Henschel & Son

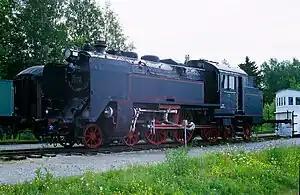
Henschel built (1941) 4-6-4 VR Class Pr2 steam locomotive (no. 1800) at Haapamäki Steam Locomotive Museum in Keuruu, Finland

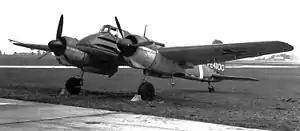
The Henschel Hs 129B ground attack aircraft

Henschel & Son was a German company, located in Kassel, best known during the 20th century as a maker of transportation equipment, including locomotives, trucks, buses and trolleybuses, and armoured fighting vehicles and weapons.